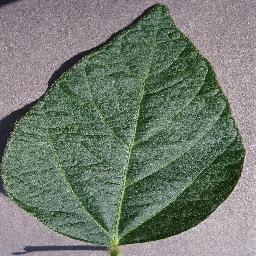
Label: Soybean___healthy